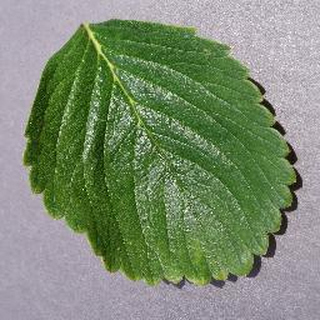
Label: healthy_strawberry